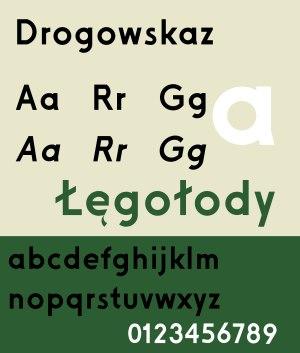
Ludovic Balland est un designer et graphiste suisse. Il est renommé pour la création d'identités visuelles et le design éditorial.